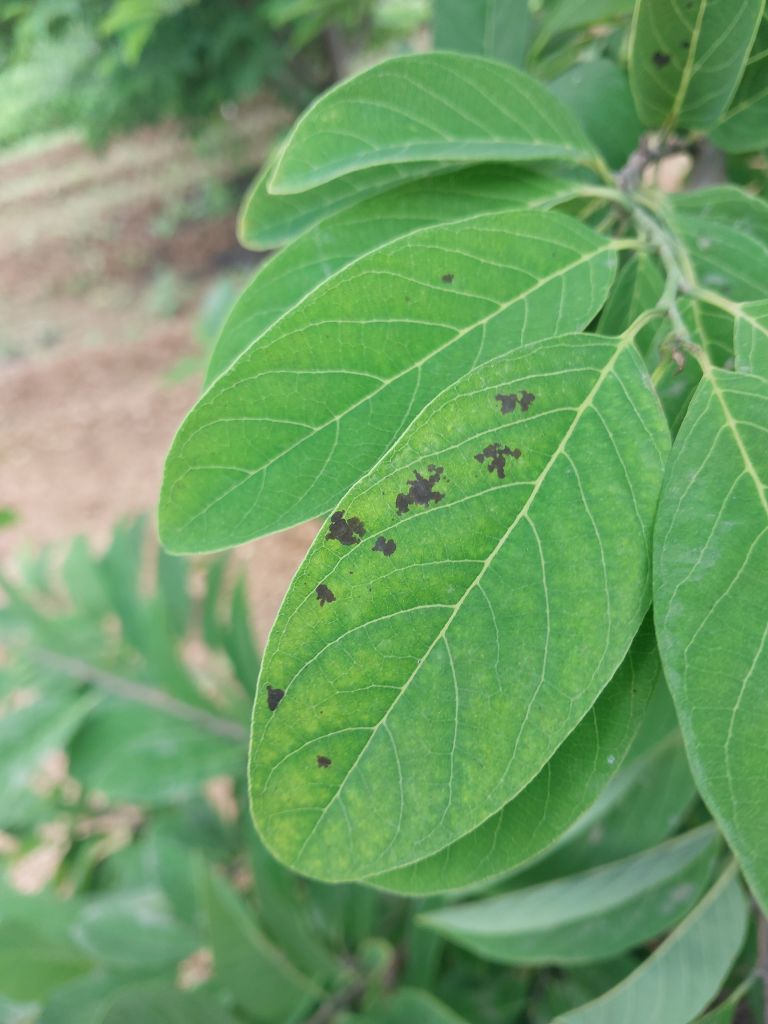
Disease label: Leaf spot on Leaves